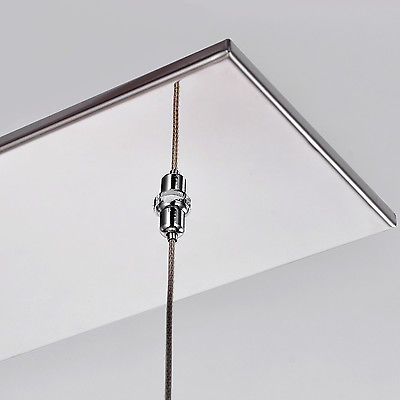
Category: lamp